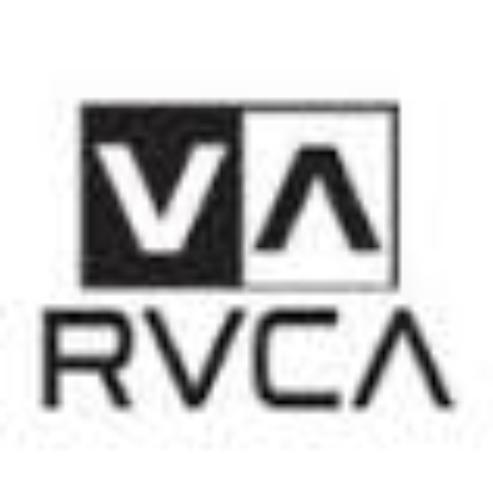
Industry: Clothes